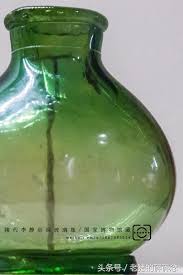
Label: glass